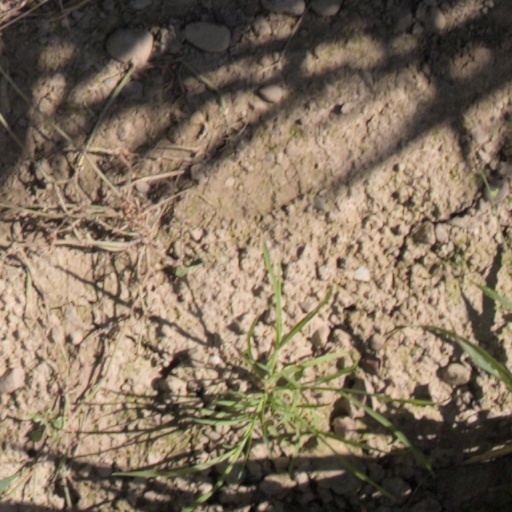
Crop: wheat